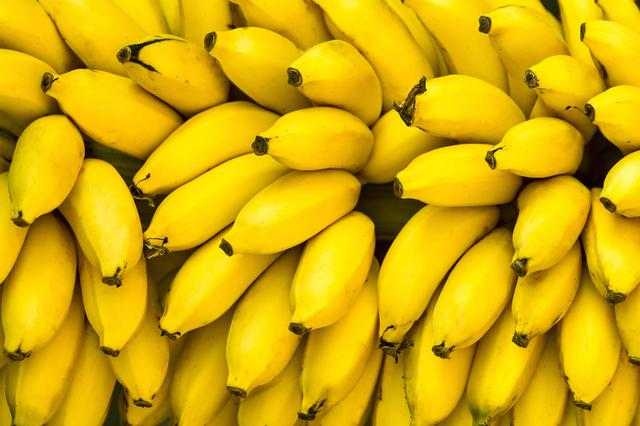
Label: Banana